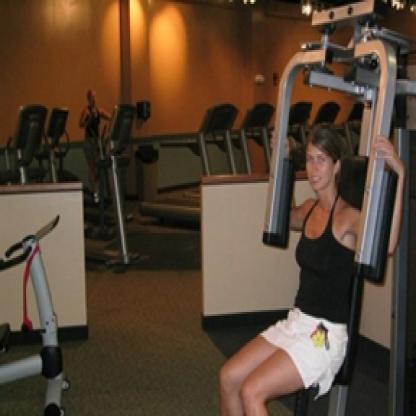
Scene: Indoor